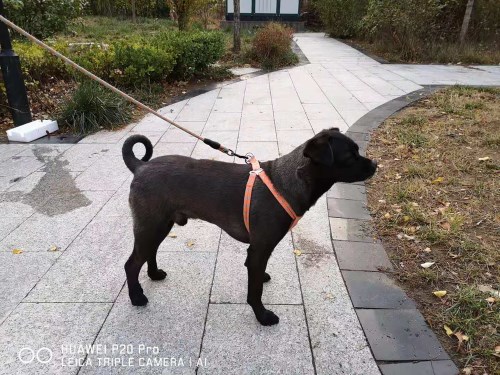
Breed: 3336-n000121-chinese_rural_dog